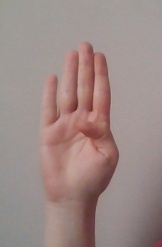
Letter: kaaf